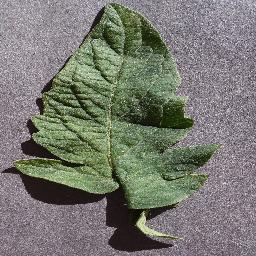
Label: Tomato___healthy